Moonlight on the Range

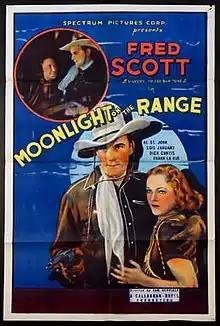
Theatrical release poster

Moonlight on the Range is a 1937 American Western film directed by Sam Newfield and written by Fred Myton. The film stars Fred Scott, Al St. John, Lois January, Dick Curtis, Frank LaRue and Jimmy Aubrey. The film was released on October 6, 1937, by Spectrum Pictures.